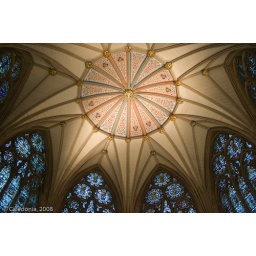
The roof of the chapter house in Yorkminster Cathedral.